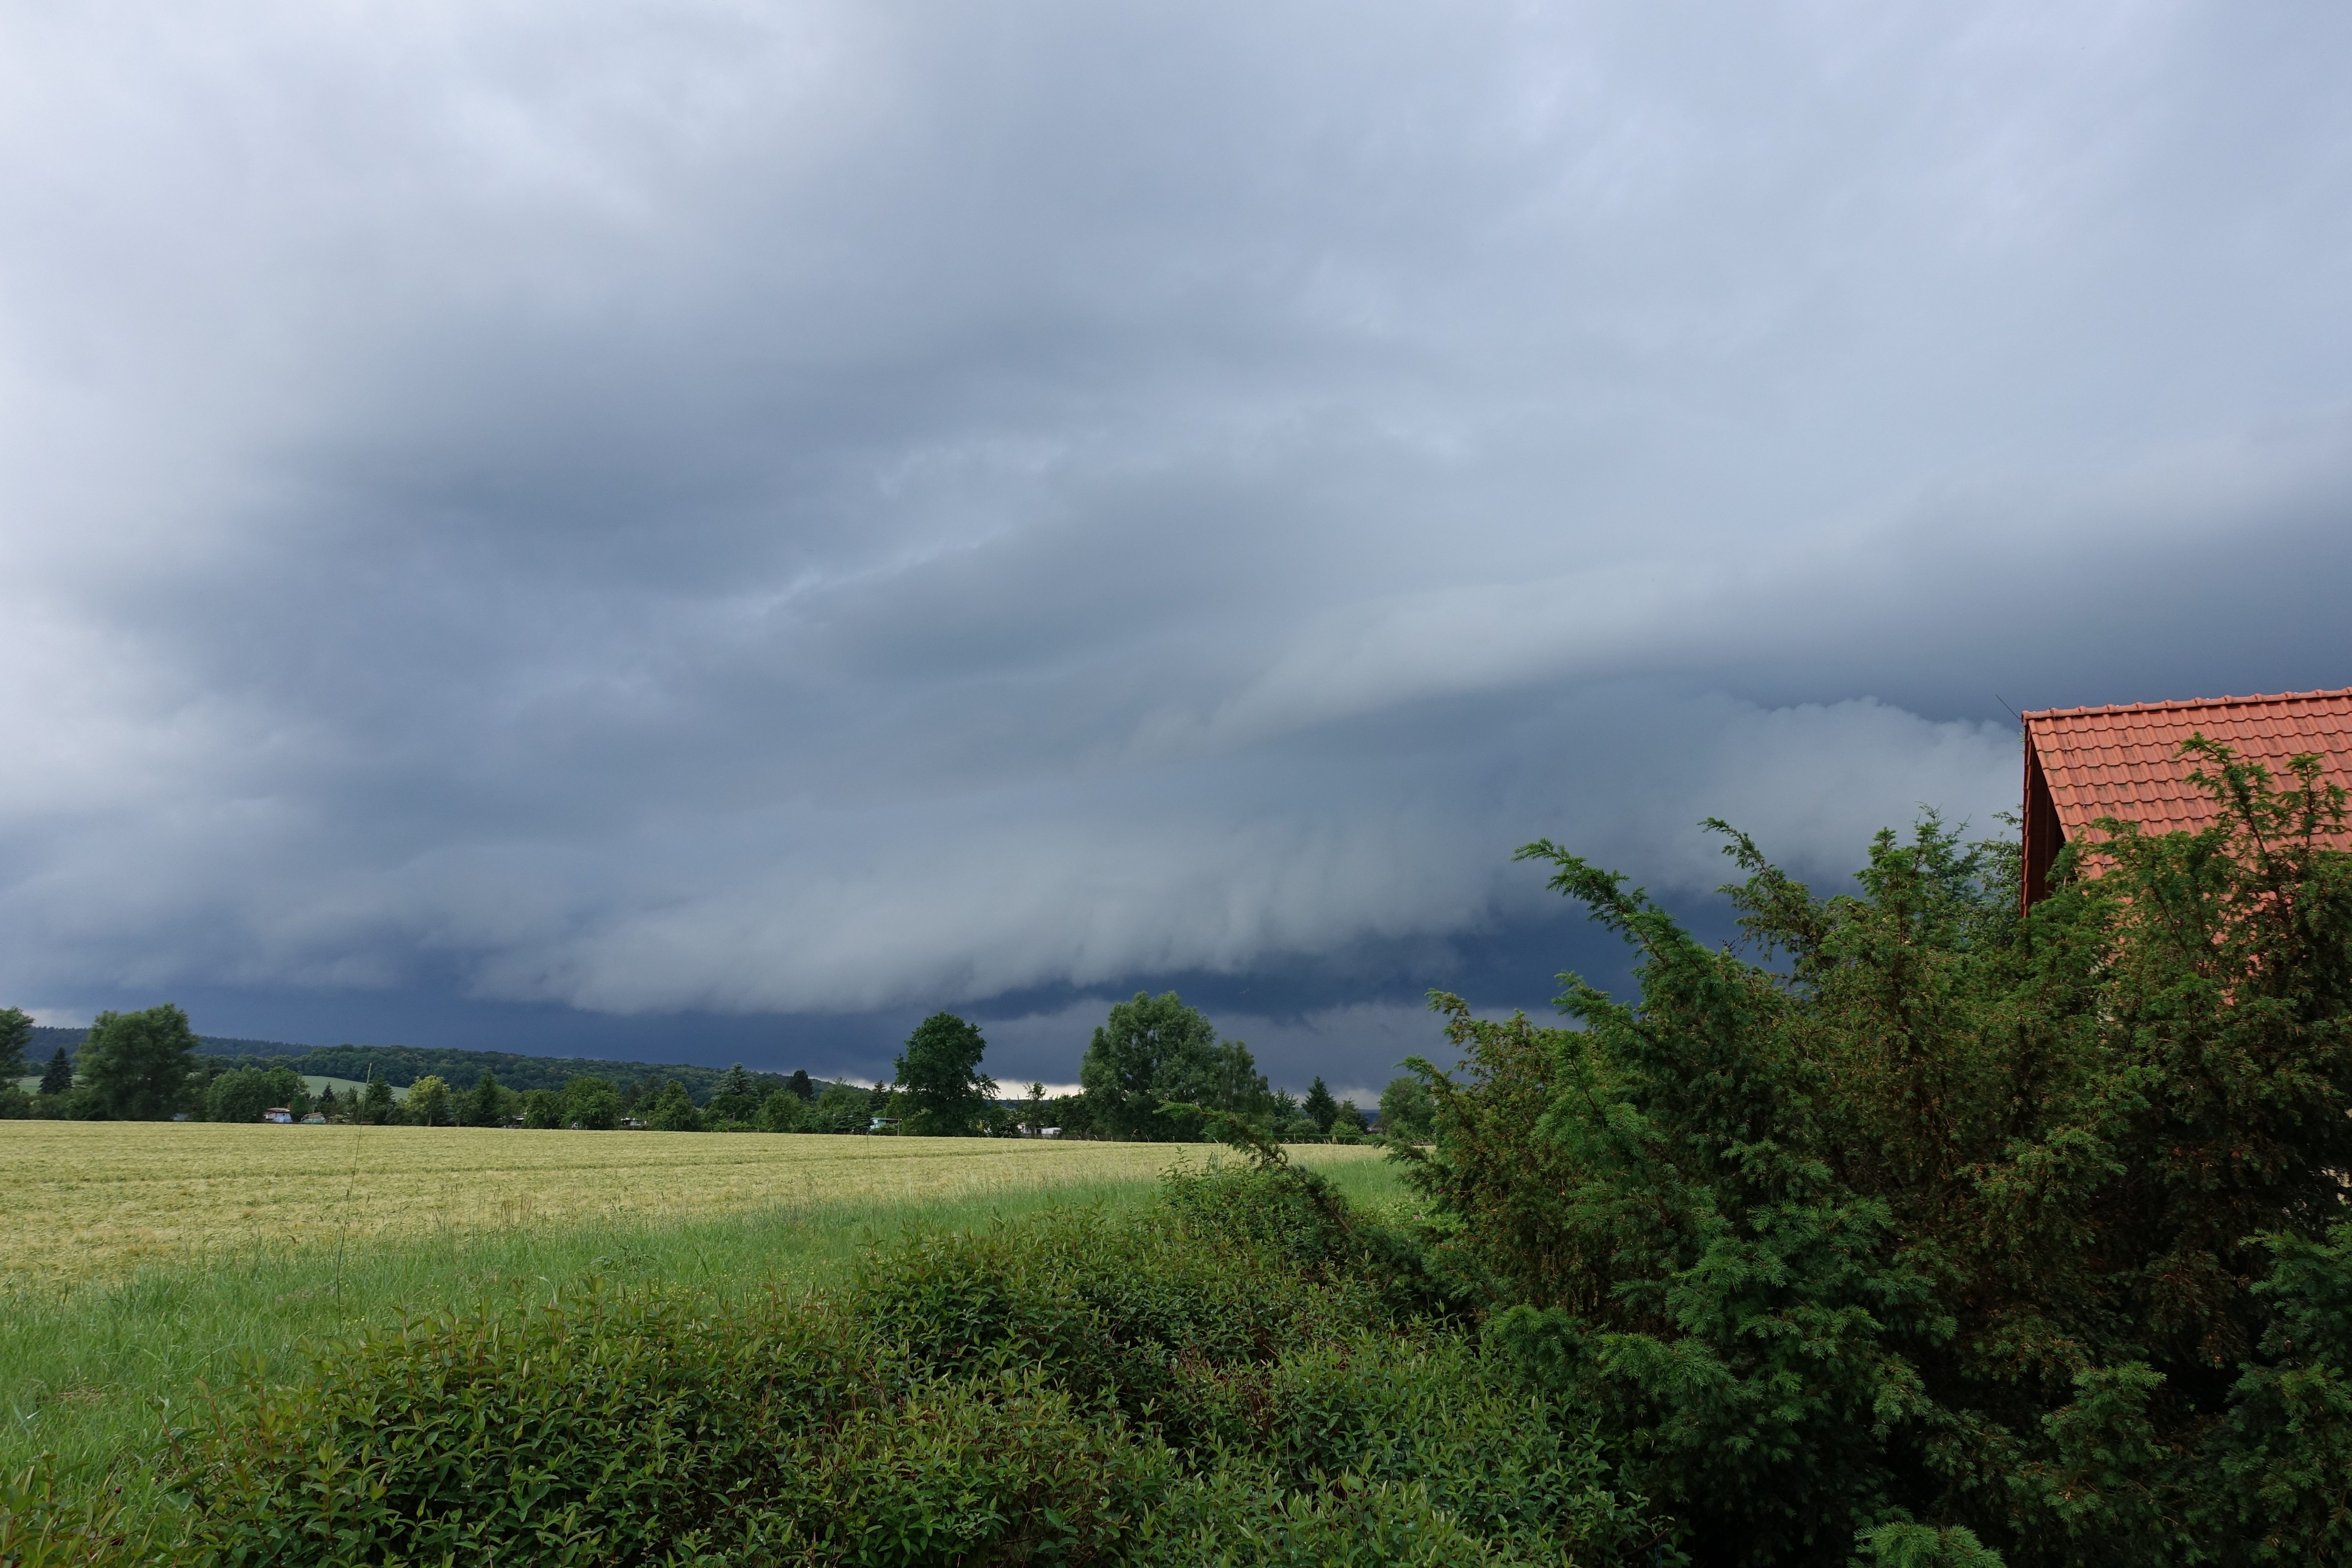
landscape, tree, nature, grass, horizon, mountain, cloud, sky, field, meadow, morning, hill, wind, weather, storm, plain, clouds, rural area, meteorological phenomenon, atmospheric phenomenon, atmosphere of earth